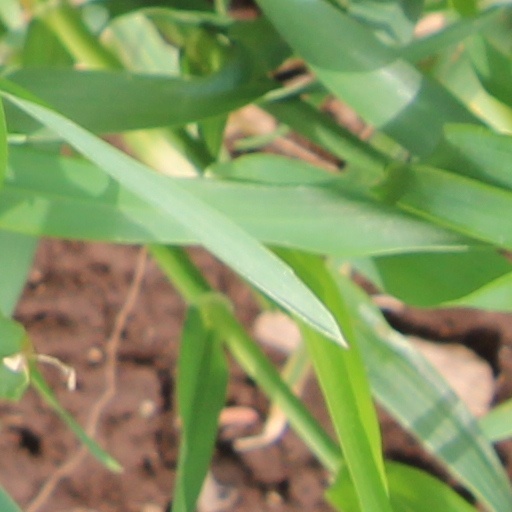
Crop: wheat